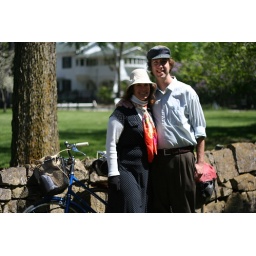
The cute couple photo in front of the stone wall in Old Frontenac.